Purulia, Wahroonga

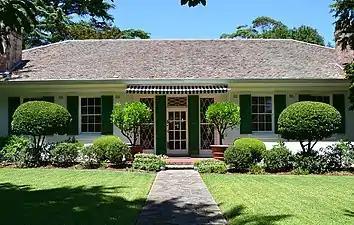
"Purulia", pictured in 2013

Purulia is a heritage-listed residence at 16 Fox Valley Road in the Sydney suburb of Wahroonga in the Ku-ring-gai Council local government area of New South Wales, Australia. It was designed by William Hardy Wilson and built from 1912 to 1913. It was added to the New South Wales State Heritage Register on 2 April 1999.